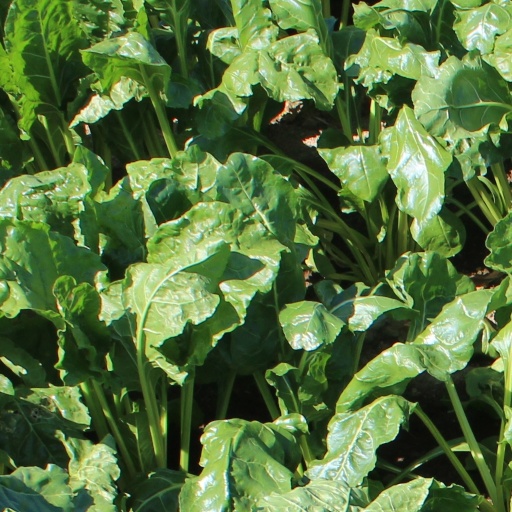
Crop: sugar beet